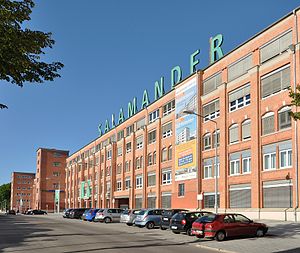
Salamander (virksomhed)
Salalamnder er en tysk virksomhed, der fremstiller sko, der blev grundlagt i 1885. Navnet og logoet med ildsalamanderen blev registreret som varemærke i Tyskland i 1899, og international i 1904.